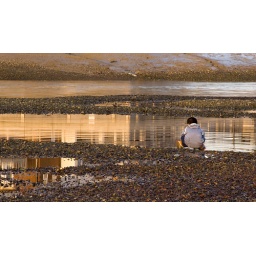
Little Chinese boy picking mussels from the bed of the River Adur at Shoreham by Sea.